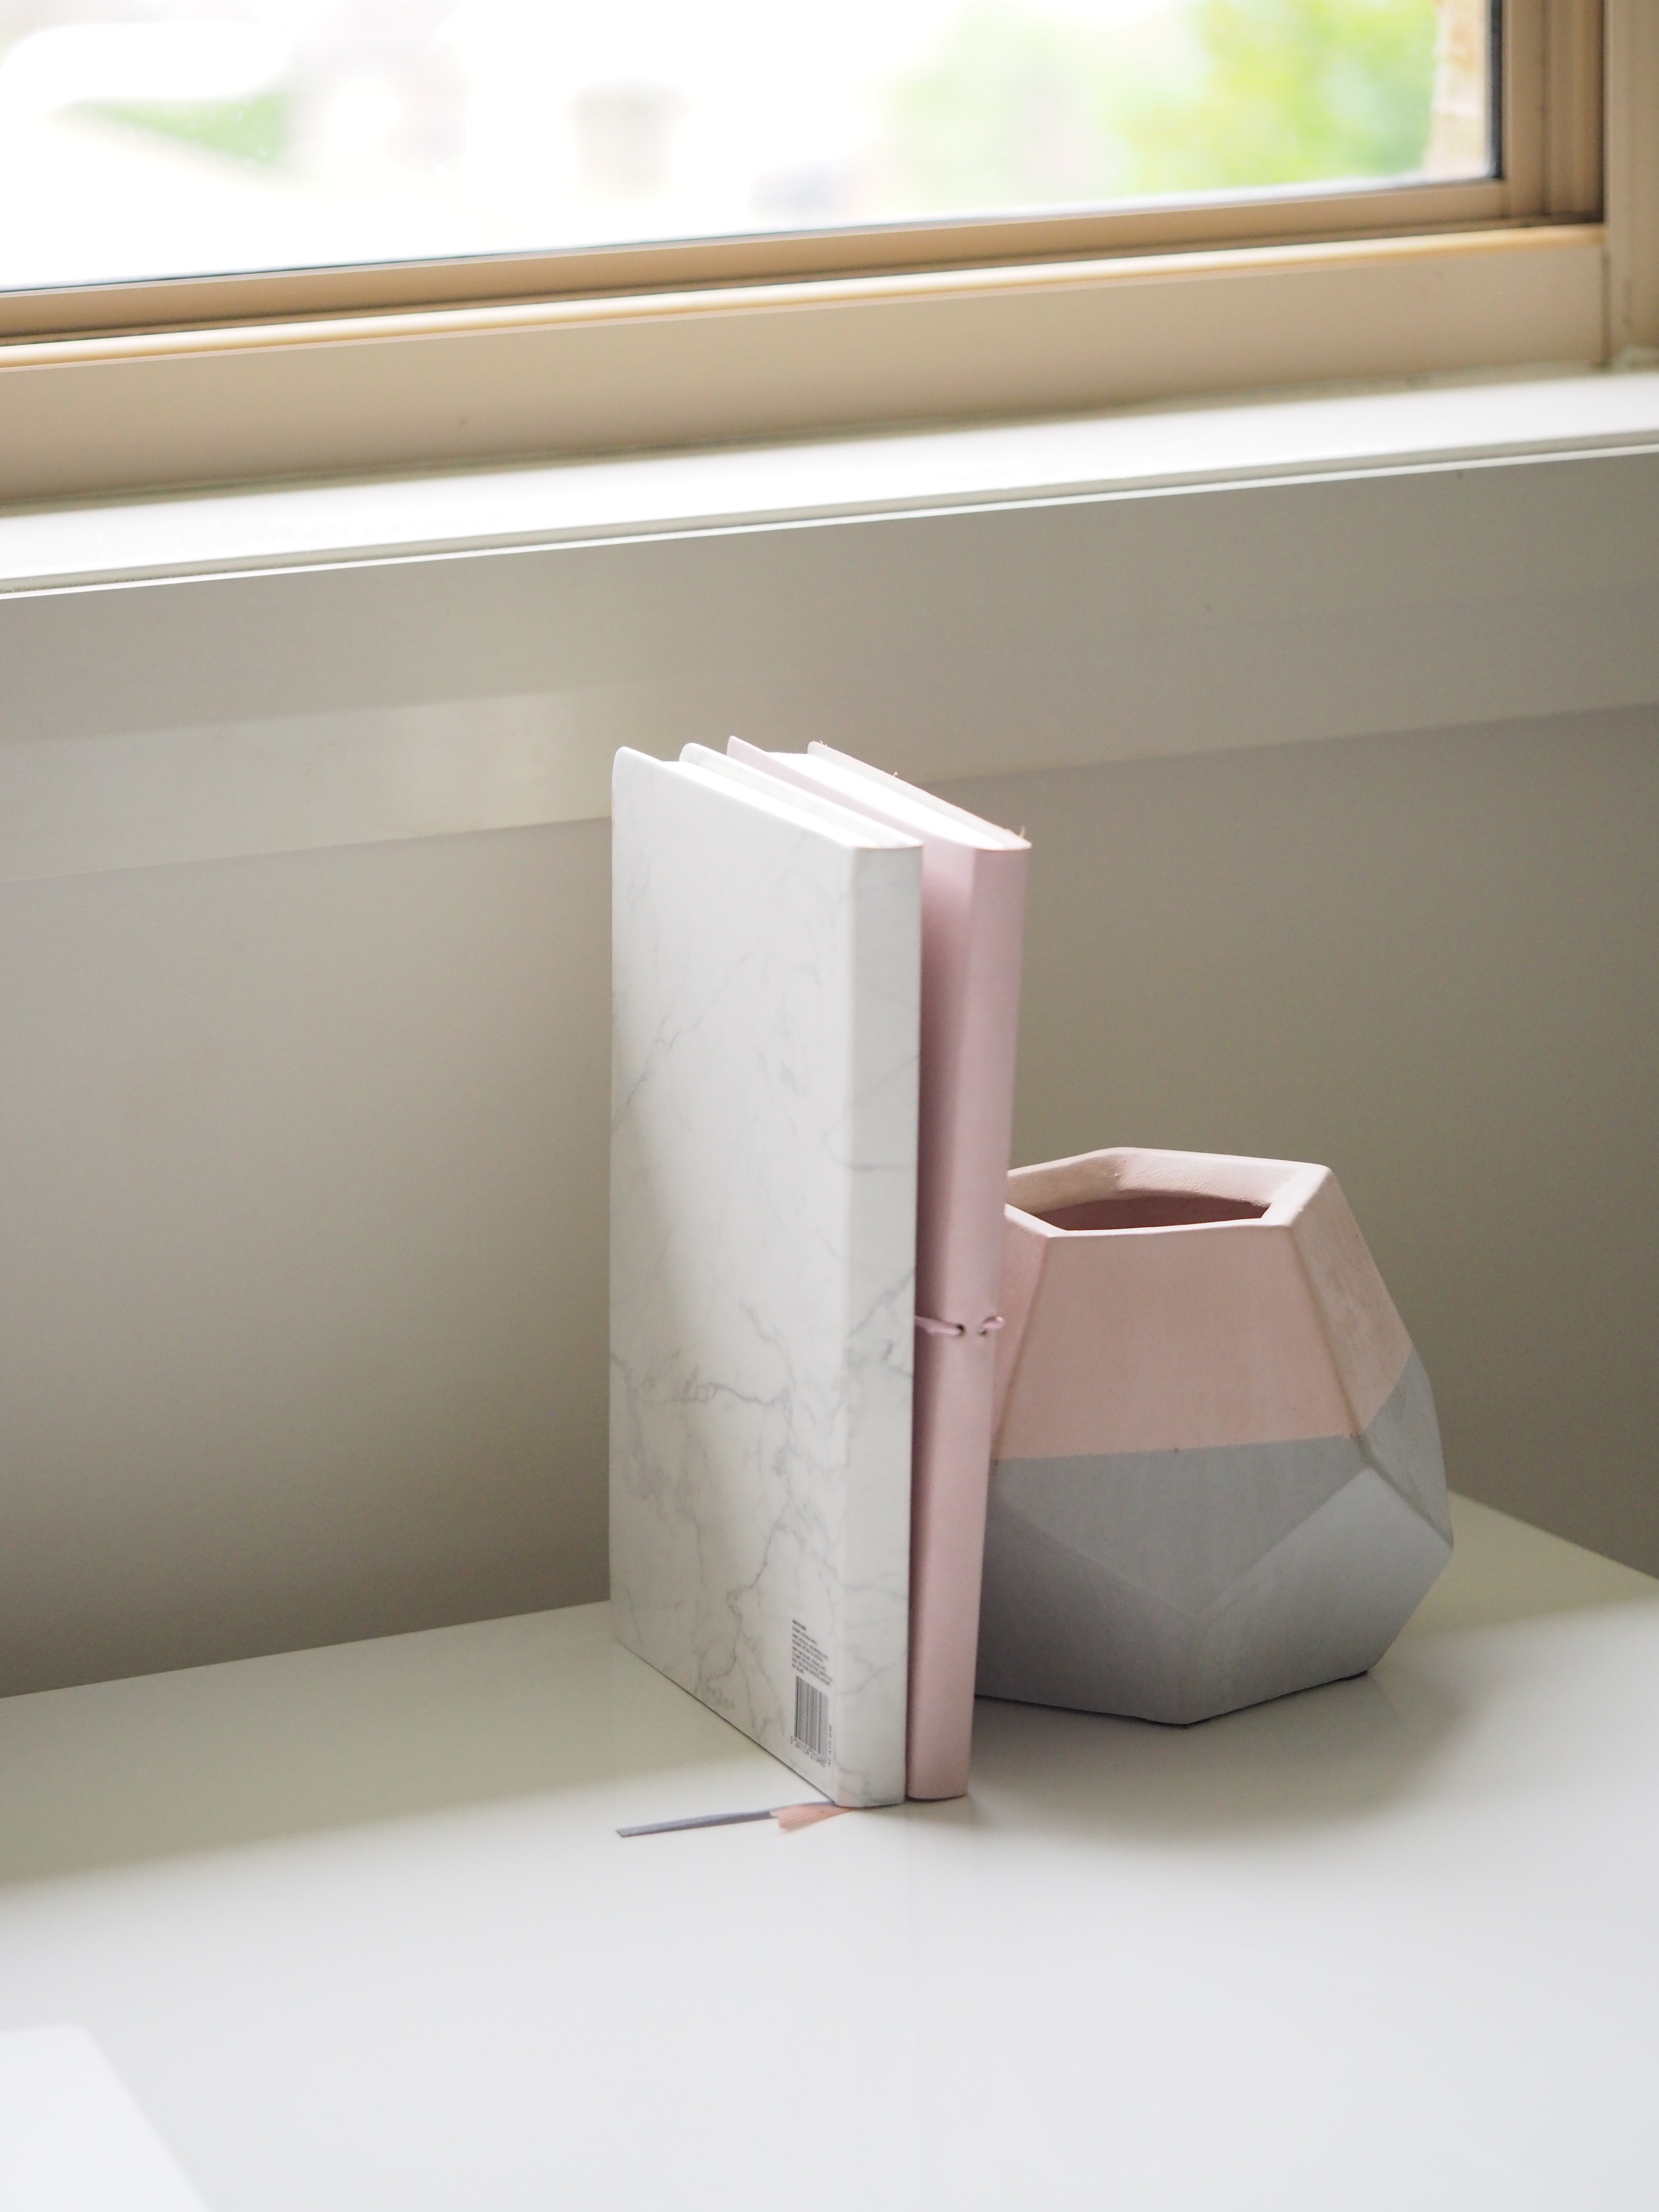
product, room, interior design, bathroom, architecture, tile, design, floor, ceramic, Material property, tap, table, furniture, house, flooring, vase